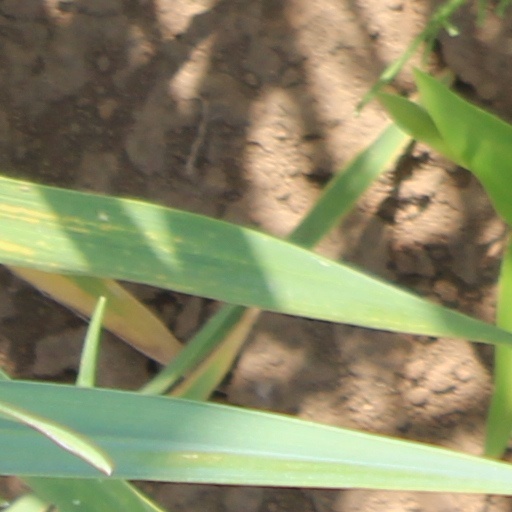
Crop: wheat